Sam Mussabini

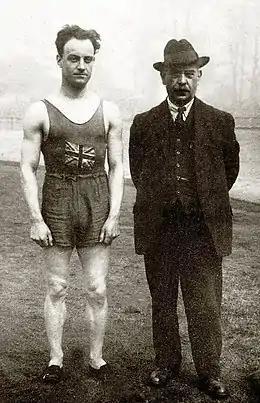
Willie Applegarth and Sam Mussabini at the 1912 Olympics

Scipio Africanus "Sam" Mussabini (6 August 1867 – 12 March 1927) was an English athletics coach best known for his work with Harold Abrahams. In total, he led athletes to eleven medals over five Olympic Games. However, in an era where amateurism was prized, he was not officially recognised because he was a professional coach.